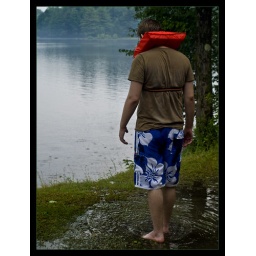
Trying to wait out the storms that seemed to wait for us to put the boats in the water before hitting.